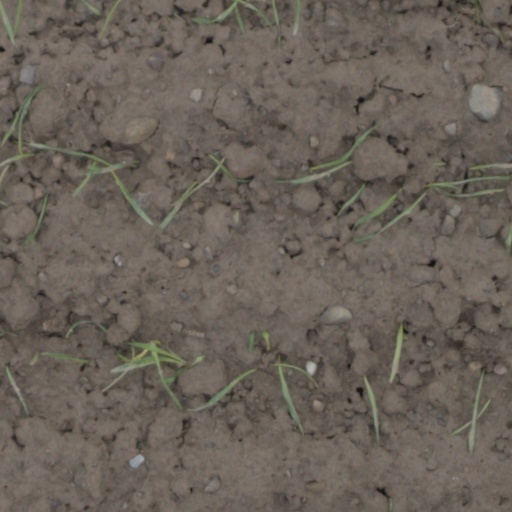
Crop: wheat